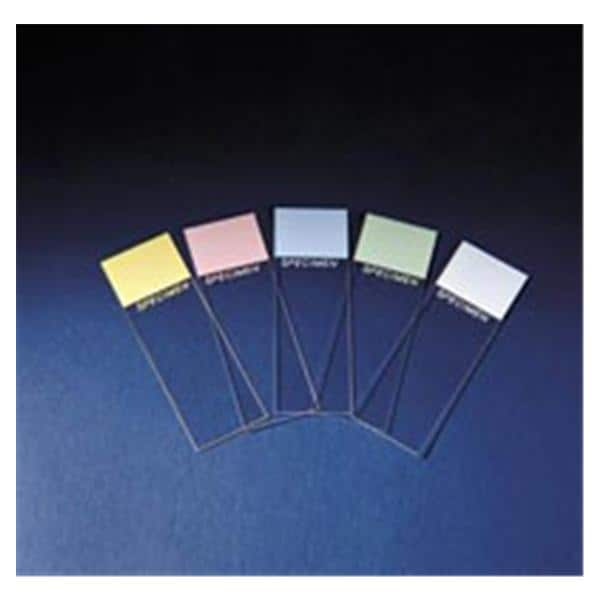
Erie Scientific SuperFrost Frosted Microscope Slide 3x1" Pink 10Gr/Ca - 7951
Item ship directly from the manufacturer. subject to manufacturer delivery lead times. Email us - Support@medute.com SuperFrost Frosted Microscope Slide 3x1" Pink 10Gr/Case Brand SuperFrost Color Pink Dimensions 3x1" Item Microscope Strde Item Type Frosted Quantity 10Gr/Case
Brand: Erie Scientific
Category: Business & Industrial > Science & Laboratory > Laboratory Equipment > Microscope Accessories > Microscope Slides > Frosted Microscope Slides